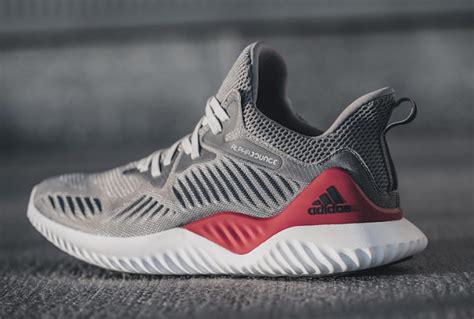
Brand: Adidas
Model: Alphabounce